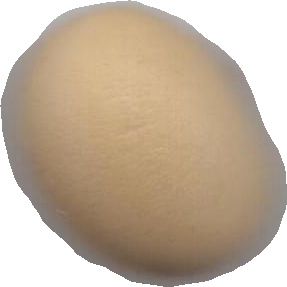
Variety: Dega